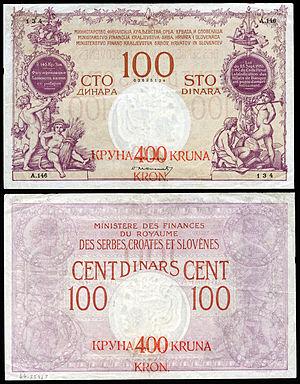
La couronne est une monnaie provisoire éphémère qui fut utilisée dans certaines parties du Royaume des Serbes, Croates et Slovènes nouvellement formé, lesquelles faisait auparavant partie de l'empire austro-hongrois.